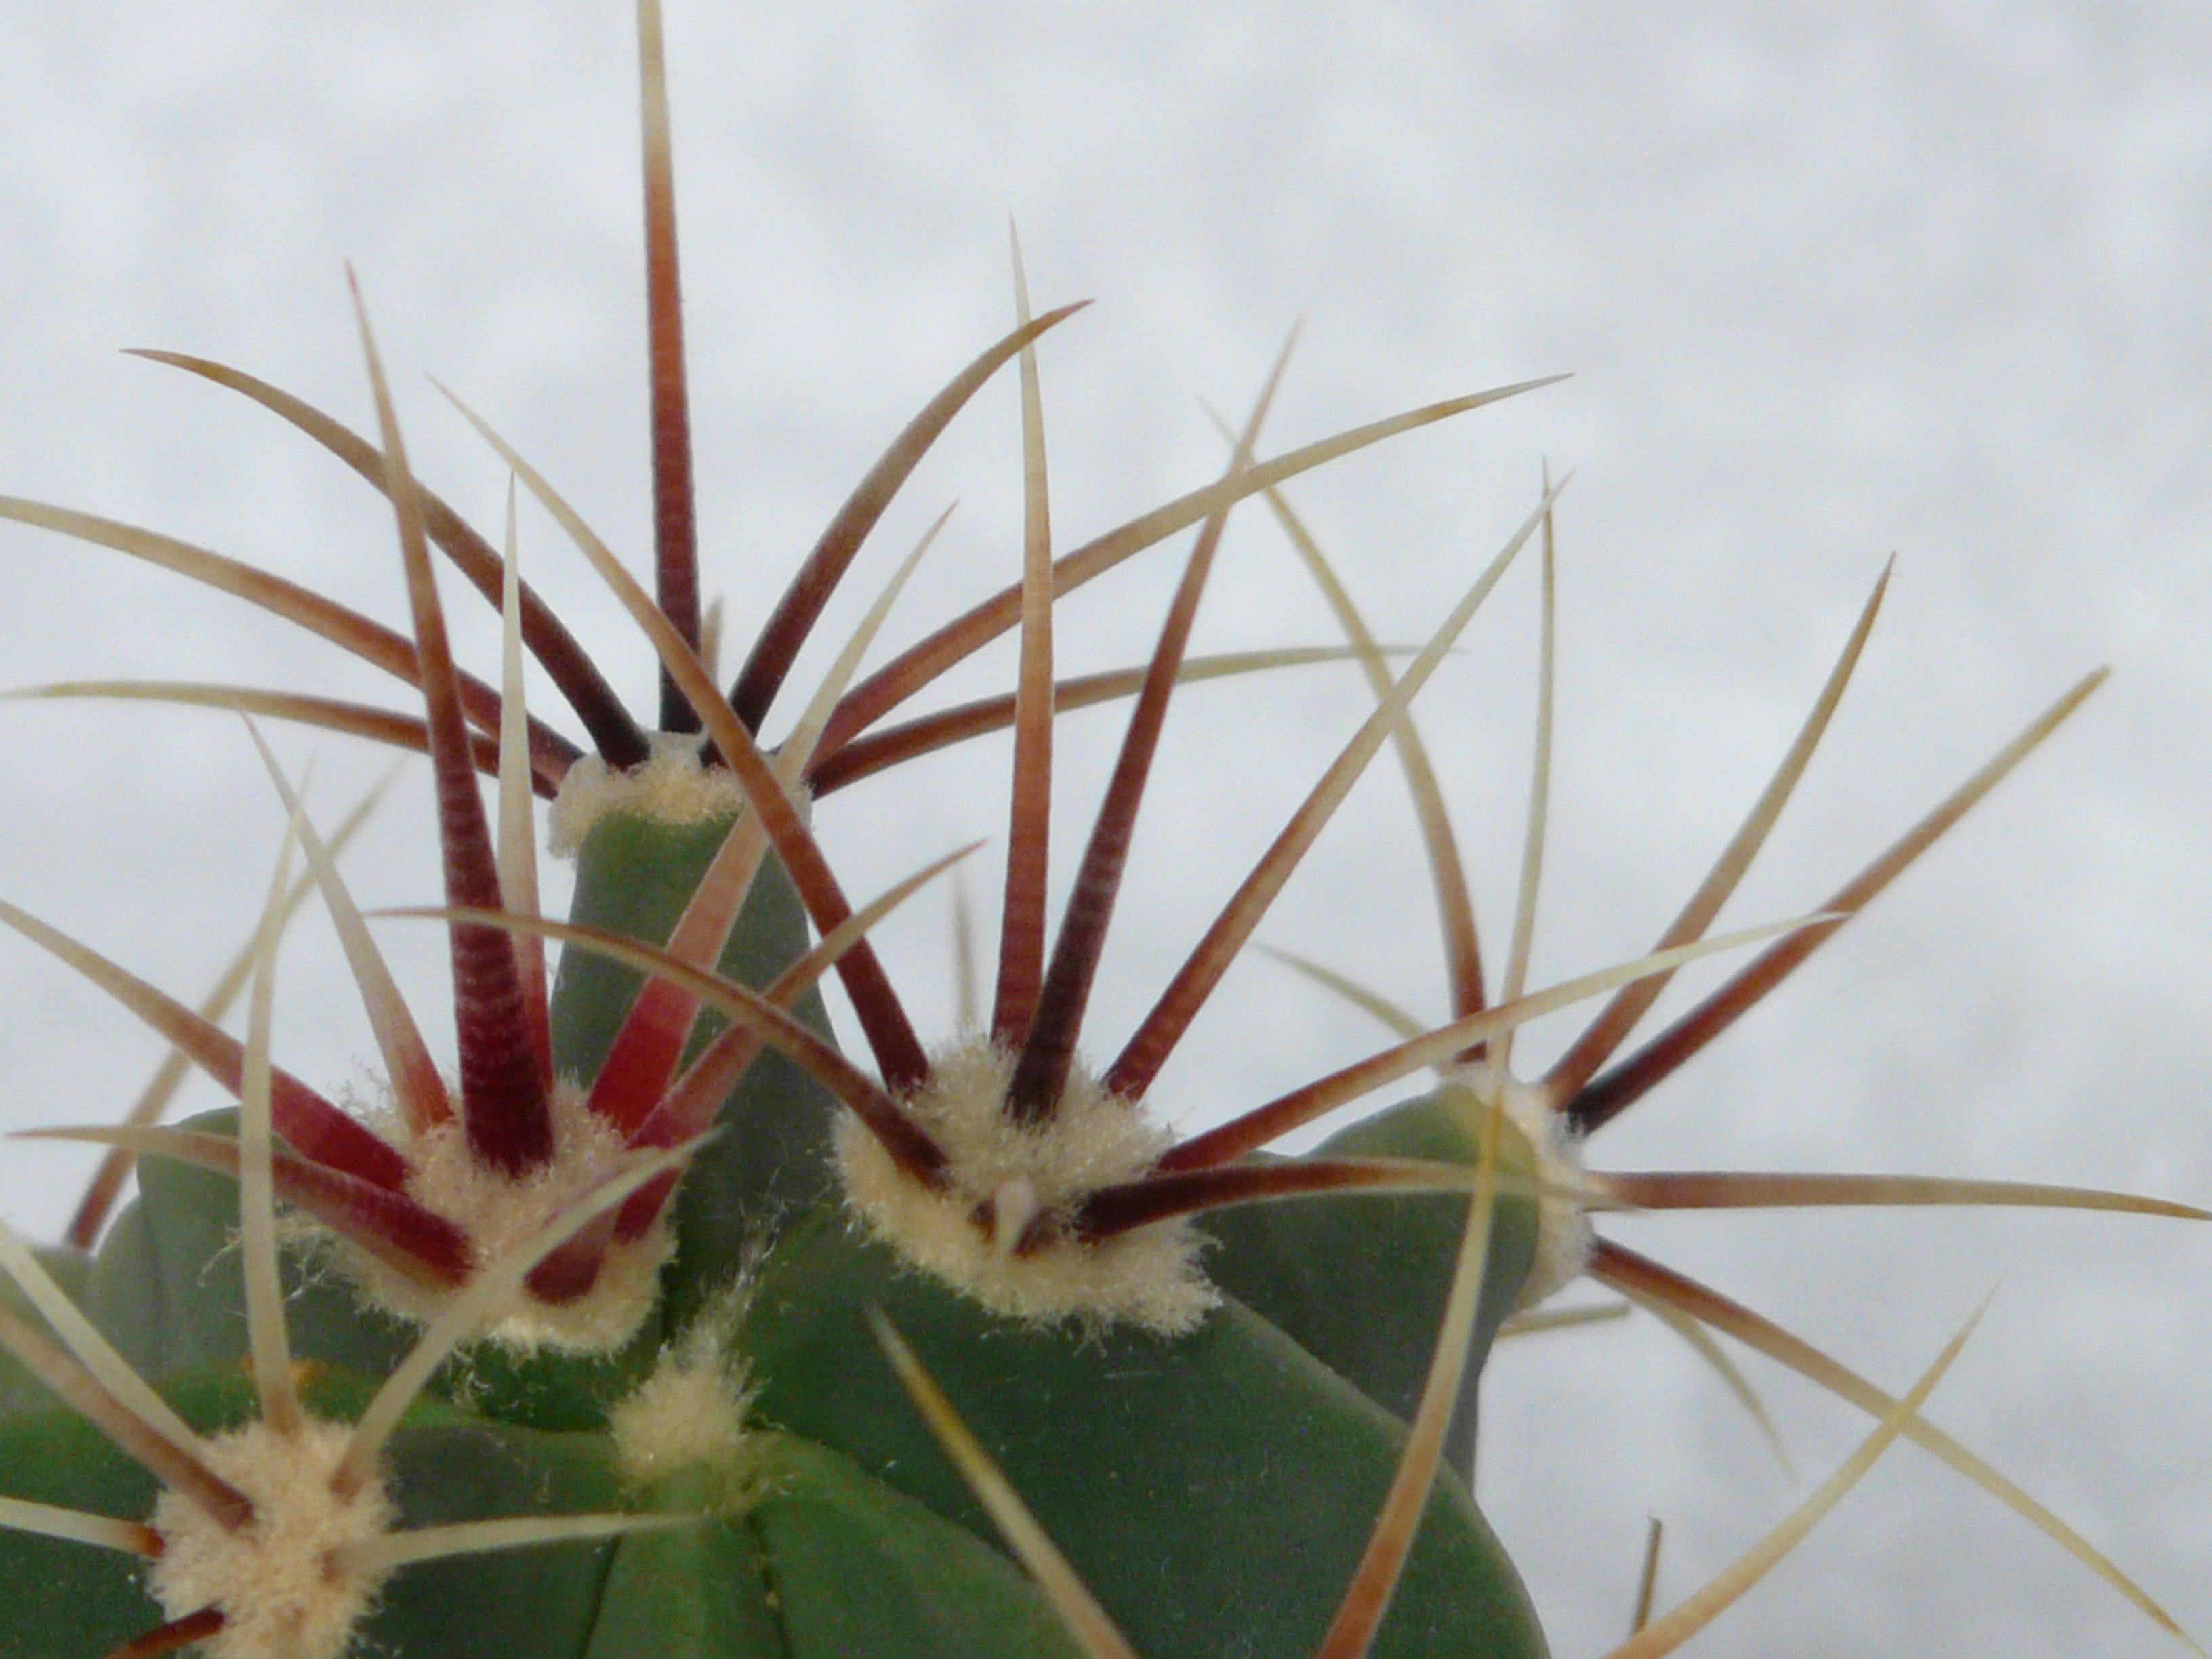
nature, prickly, cactus, plant, leaf, flower, green, botany, flora, close up, cactaceae, caryophyllales, spur, macro photography, flowering plant, cactus greenhouse, ferocactus, broadband, grass family, plant stem, land plant, thorns spines and prickles, hedgehog cactus, ferocactus latispinus